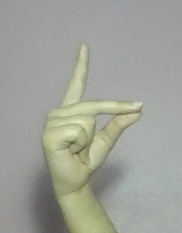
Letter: ta